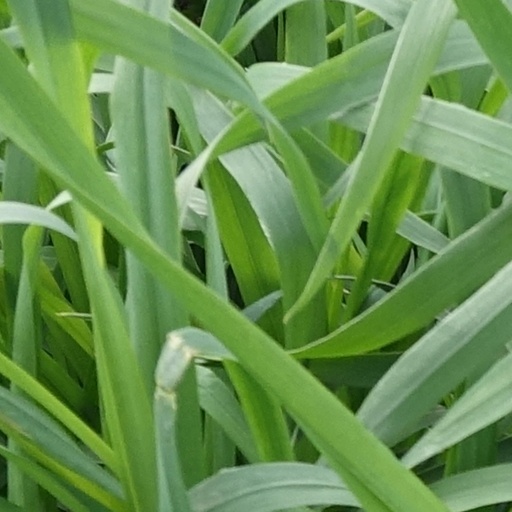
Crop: wheat